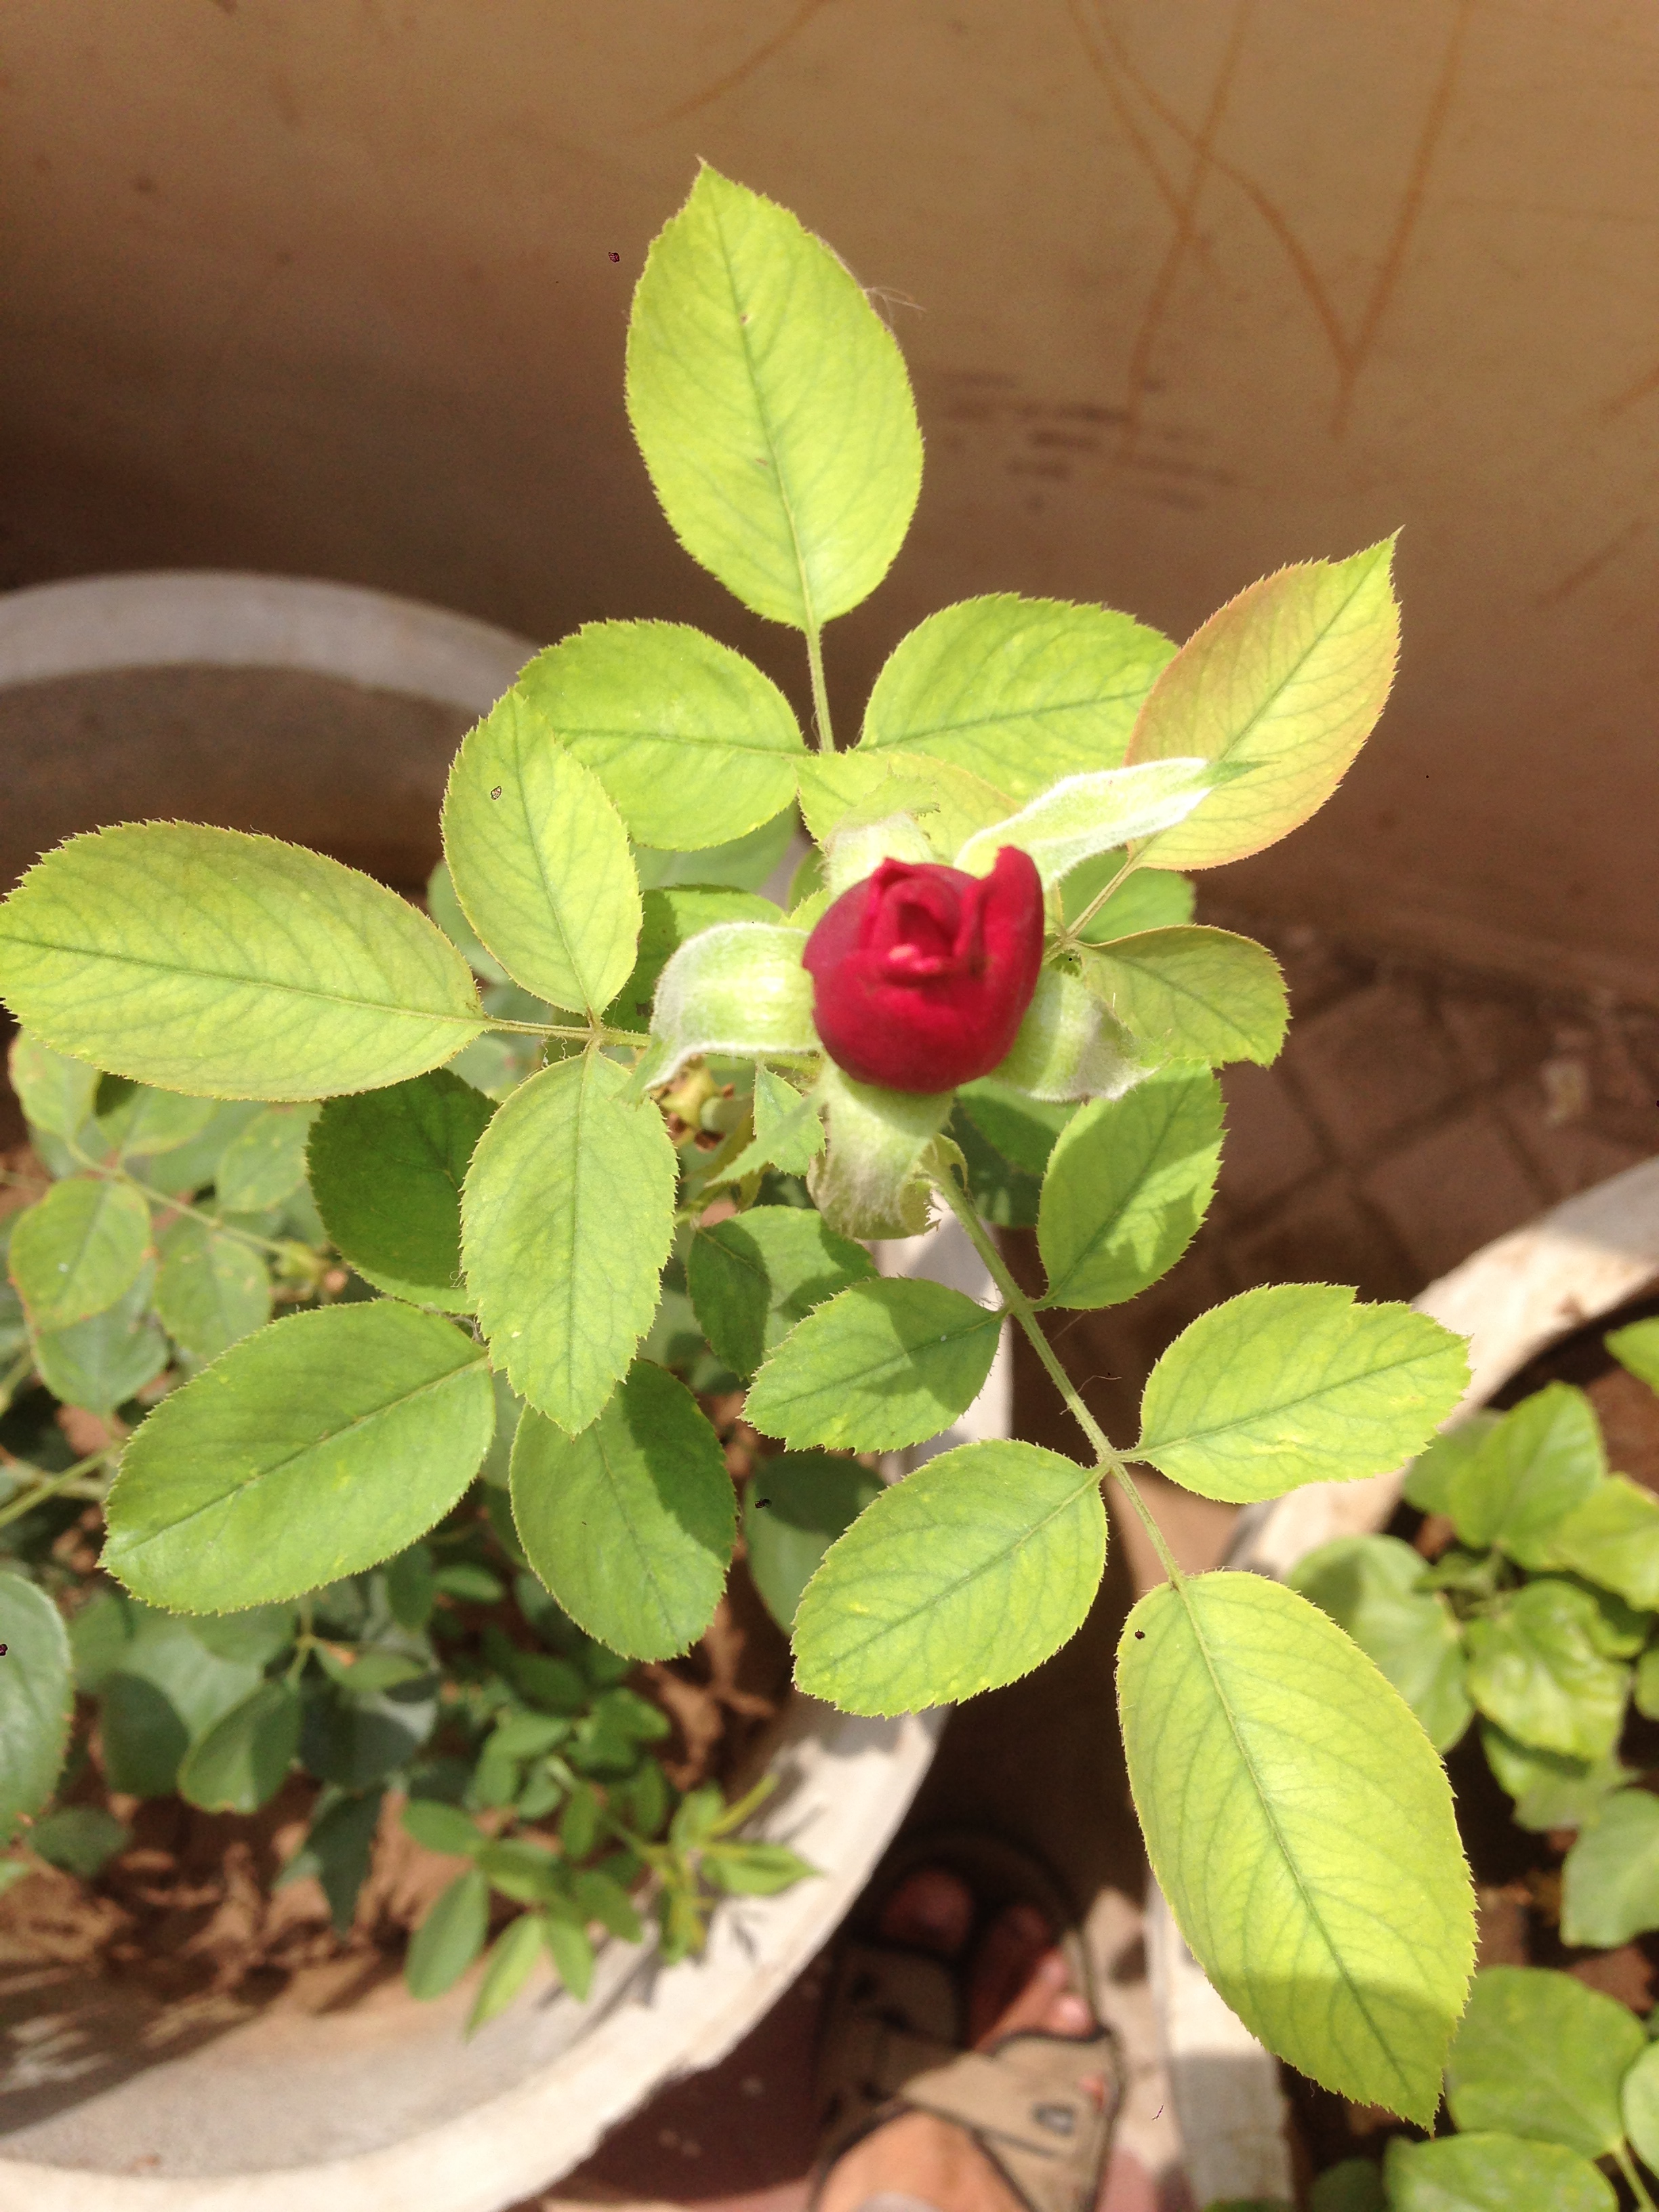
tree, flower, plant, flowering plant, leaf, woody plant, food, fruit, berry, soil, houseplant, produce, herb, lingonberry, shrub